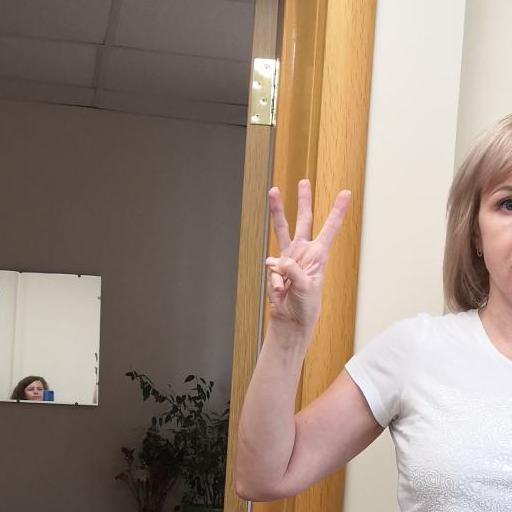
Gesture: three